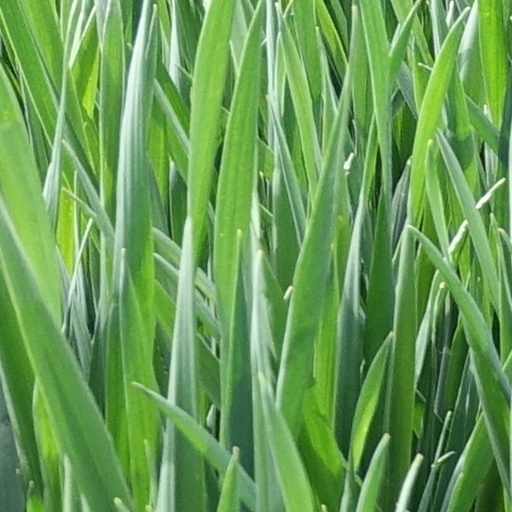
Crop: wheat